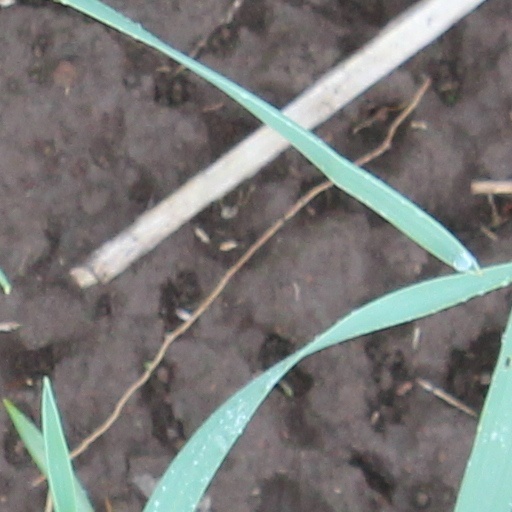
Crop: wheat